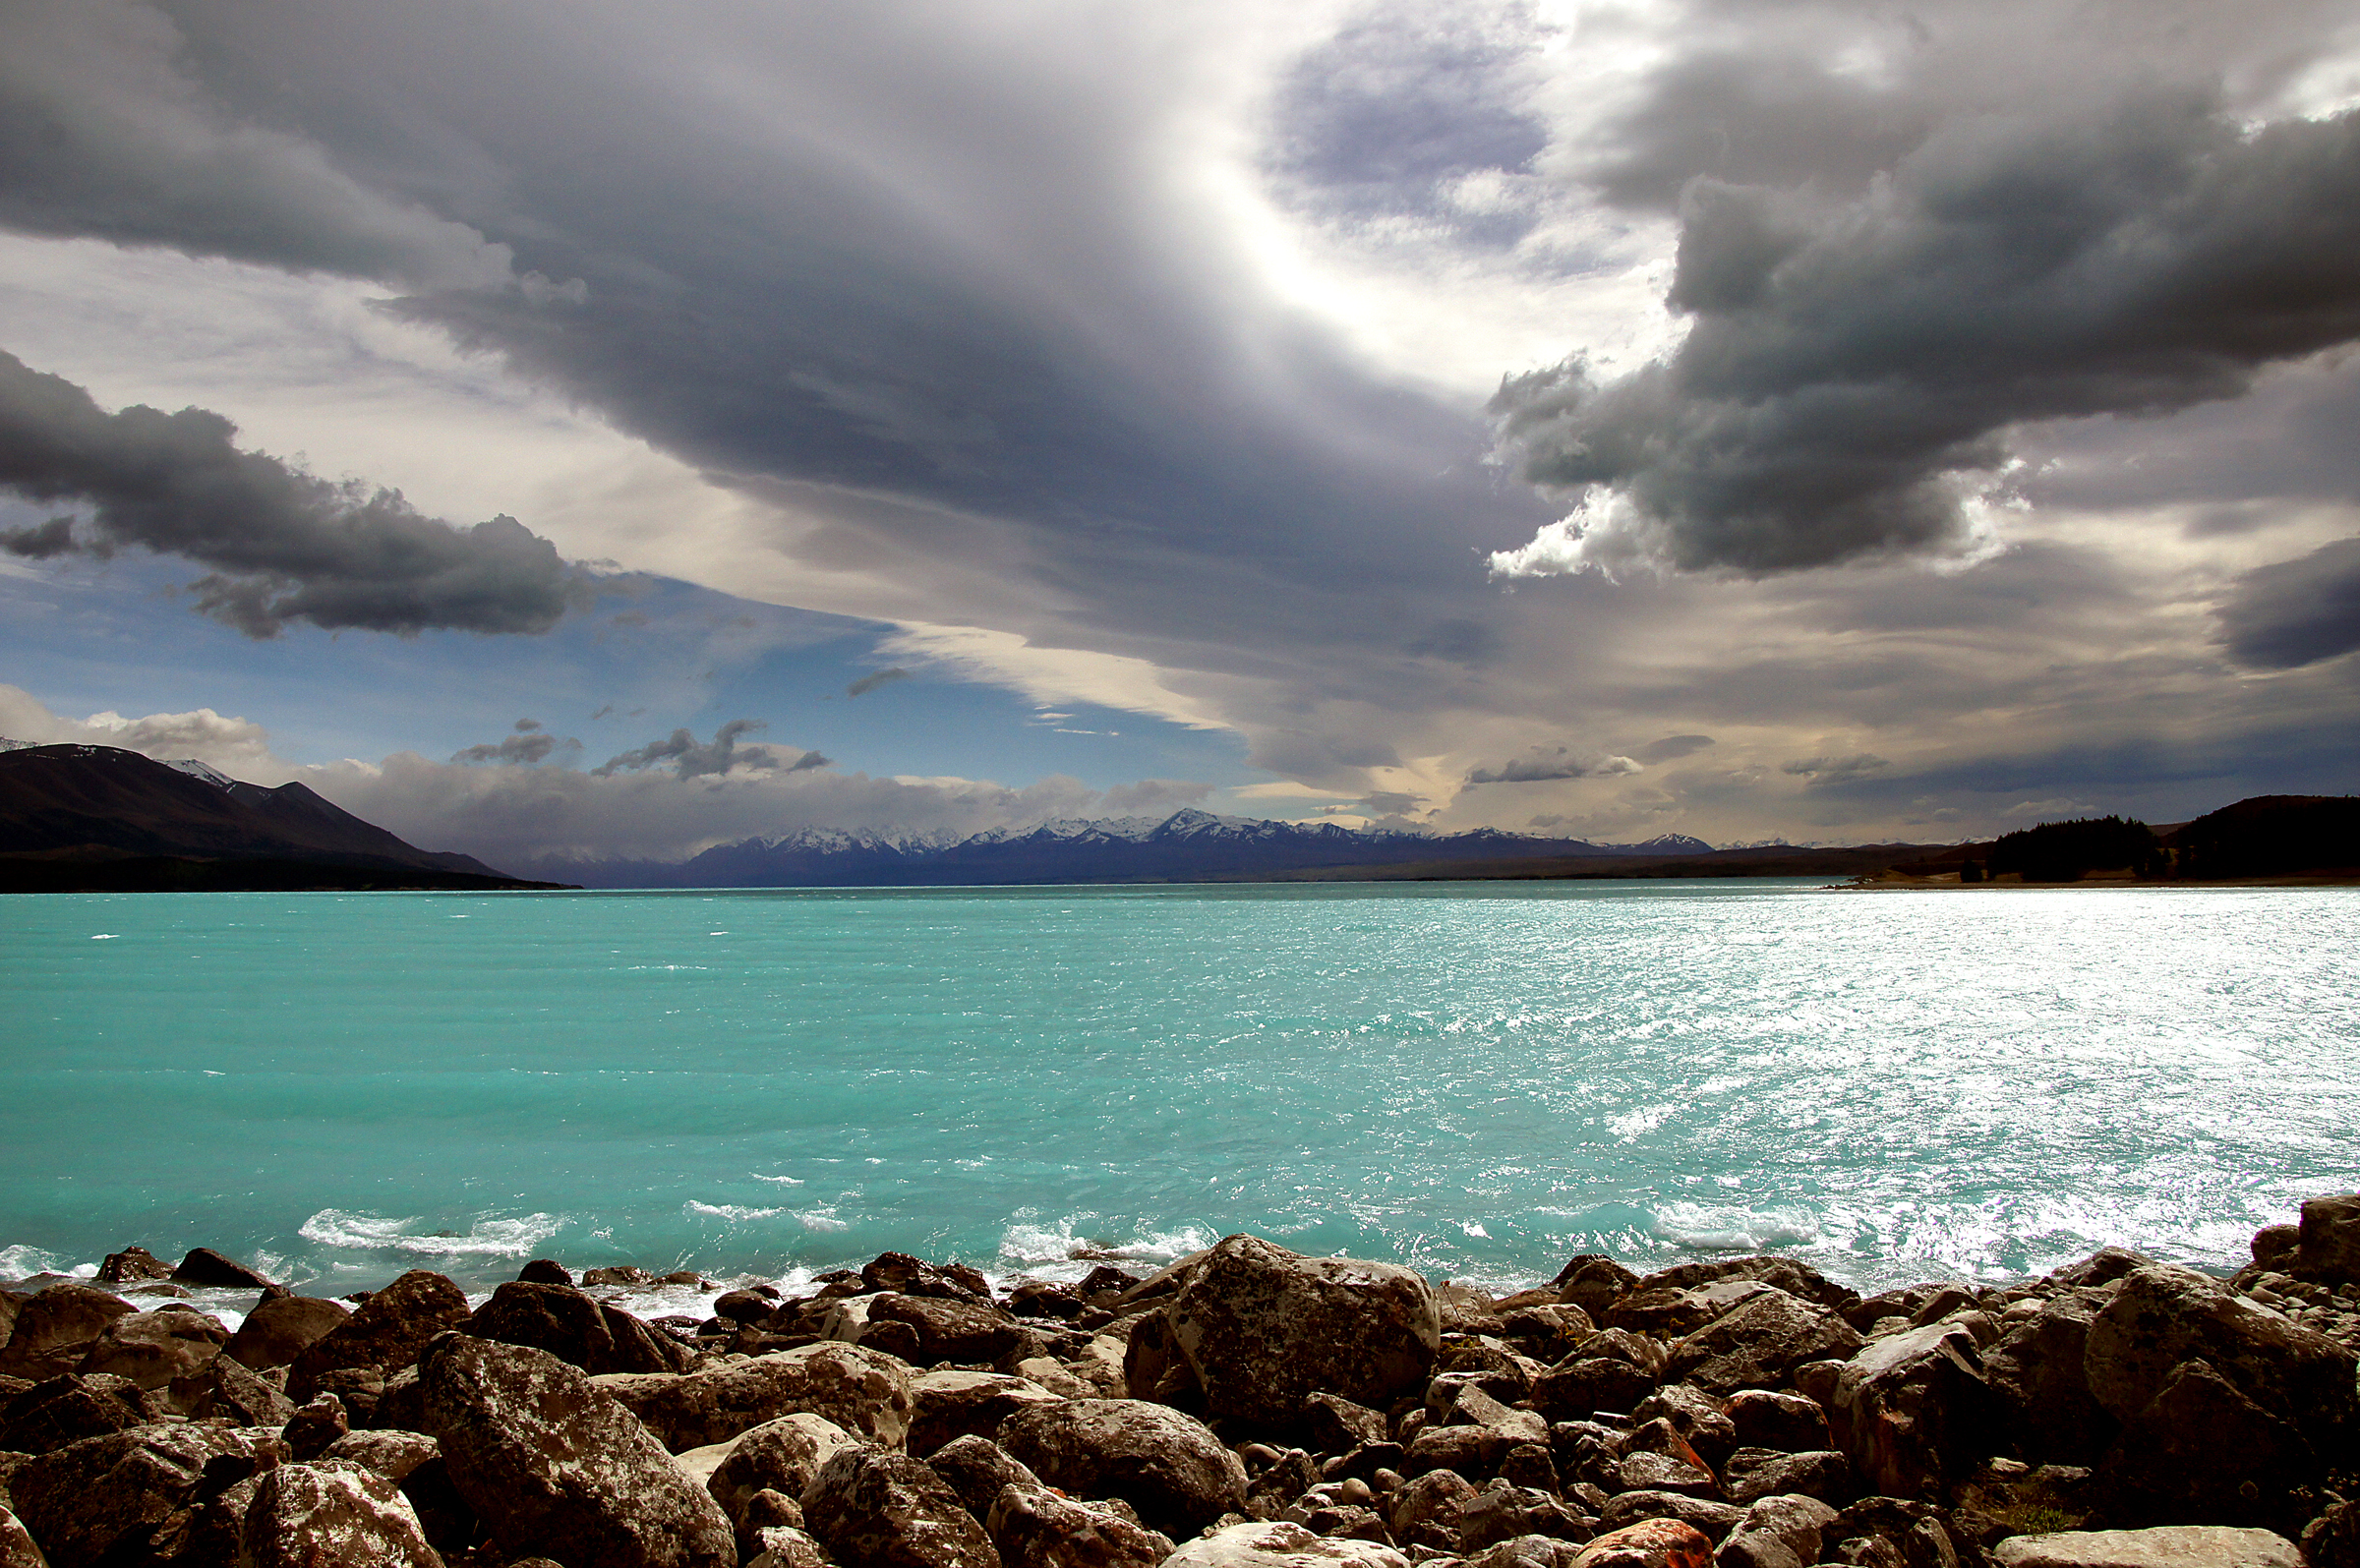
beach, landscape, sea, coast, nature, rock, ocean, horizon, cloud, sky, sunset, sunlight, shore, wave, lake, dusk, storm, bay, body of water, clouds, newzealand, day, canterbury, sonydslra580, lakepukaki, tamron18270, glacierwaters, loch, cape, meteorological phenomenon, wind wave